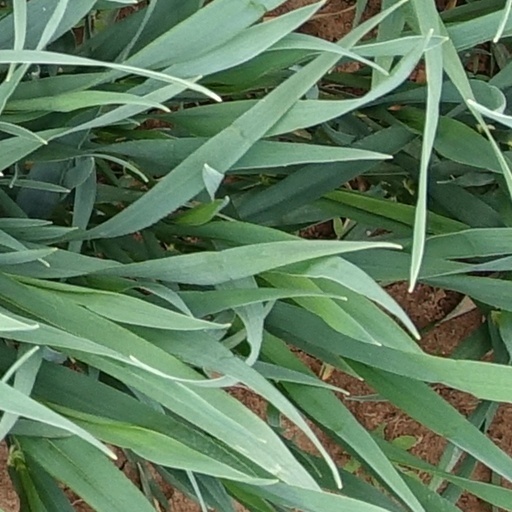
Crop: wheat